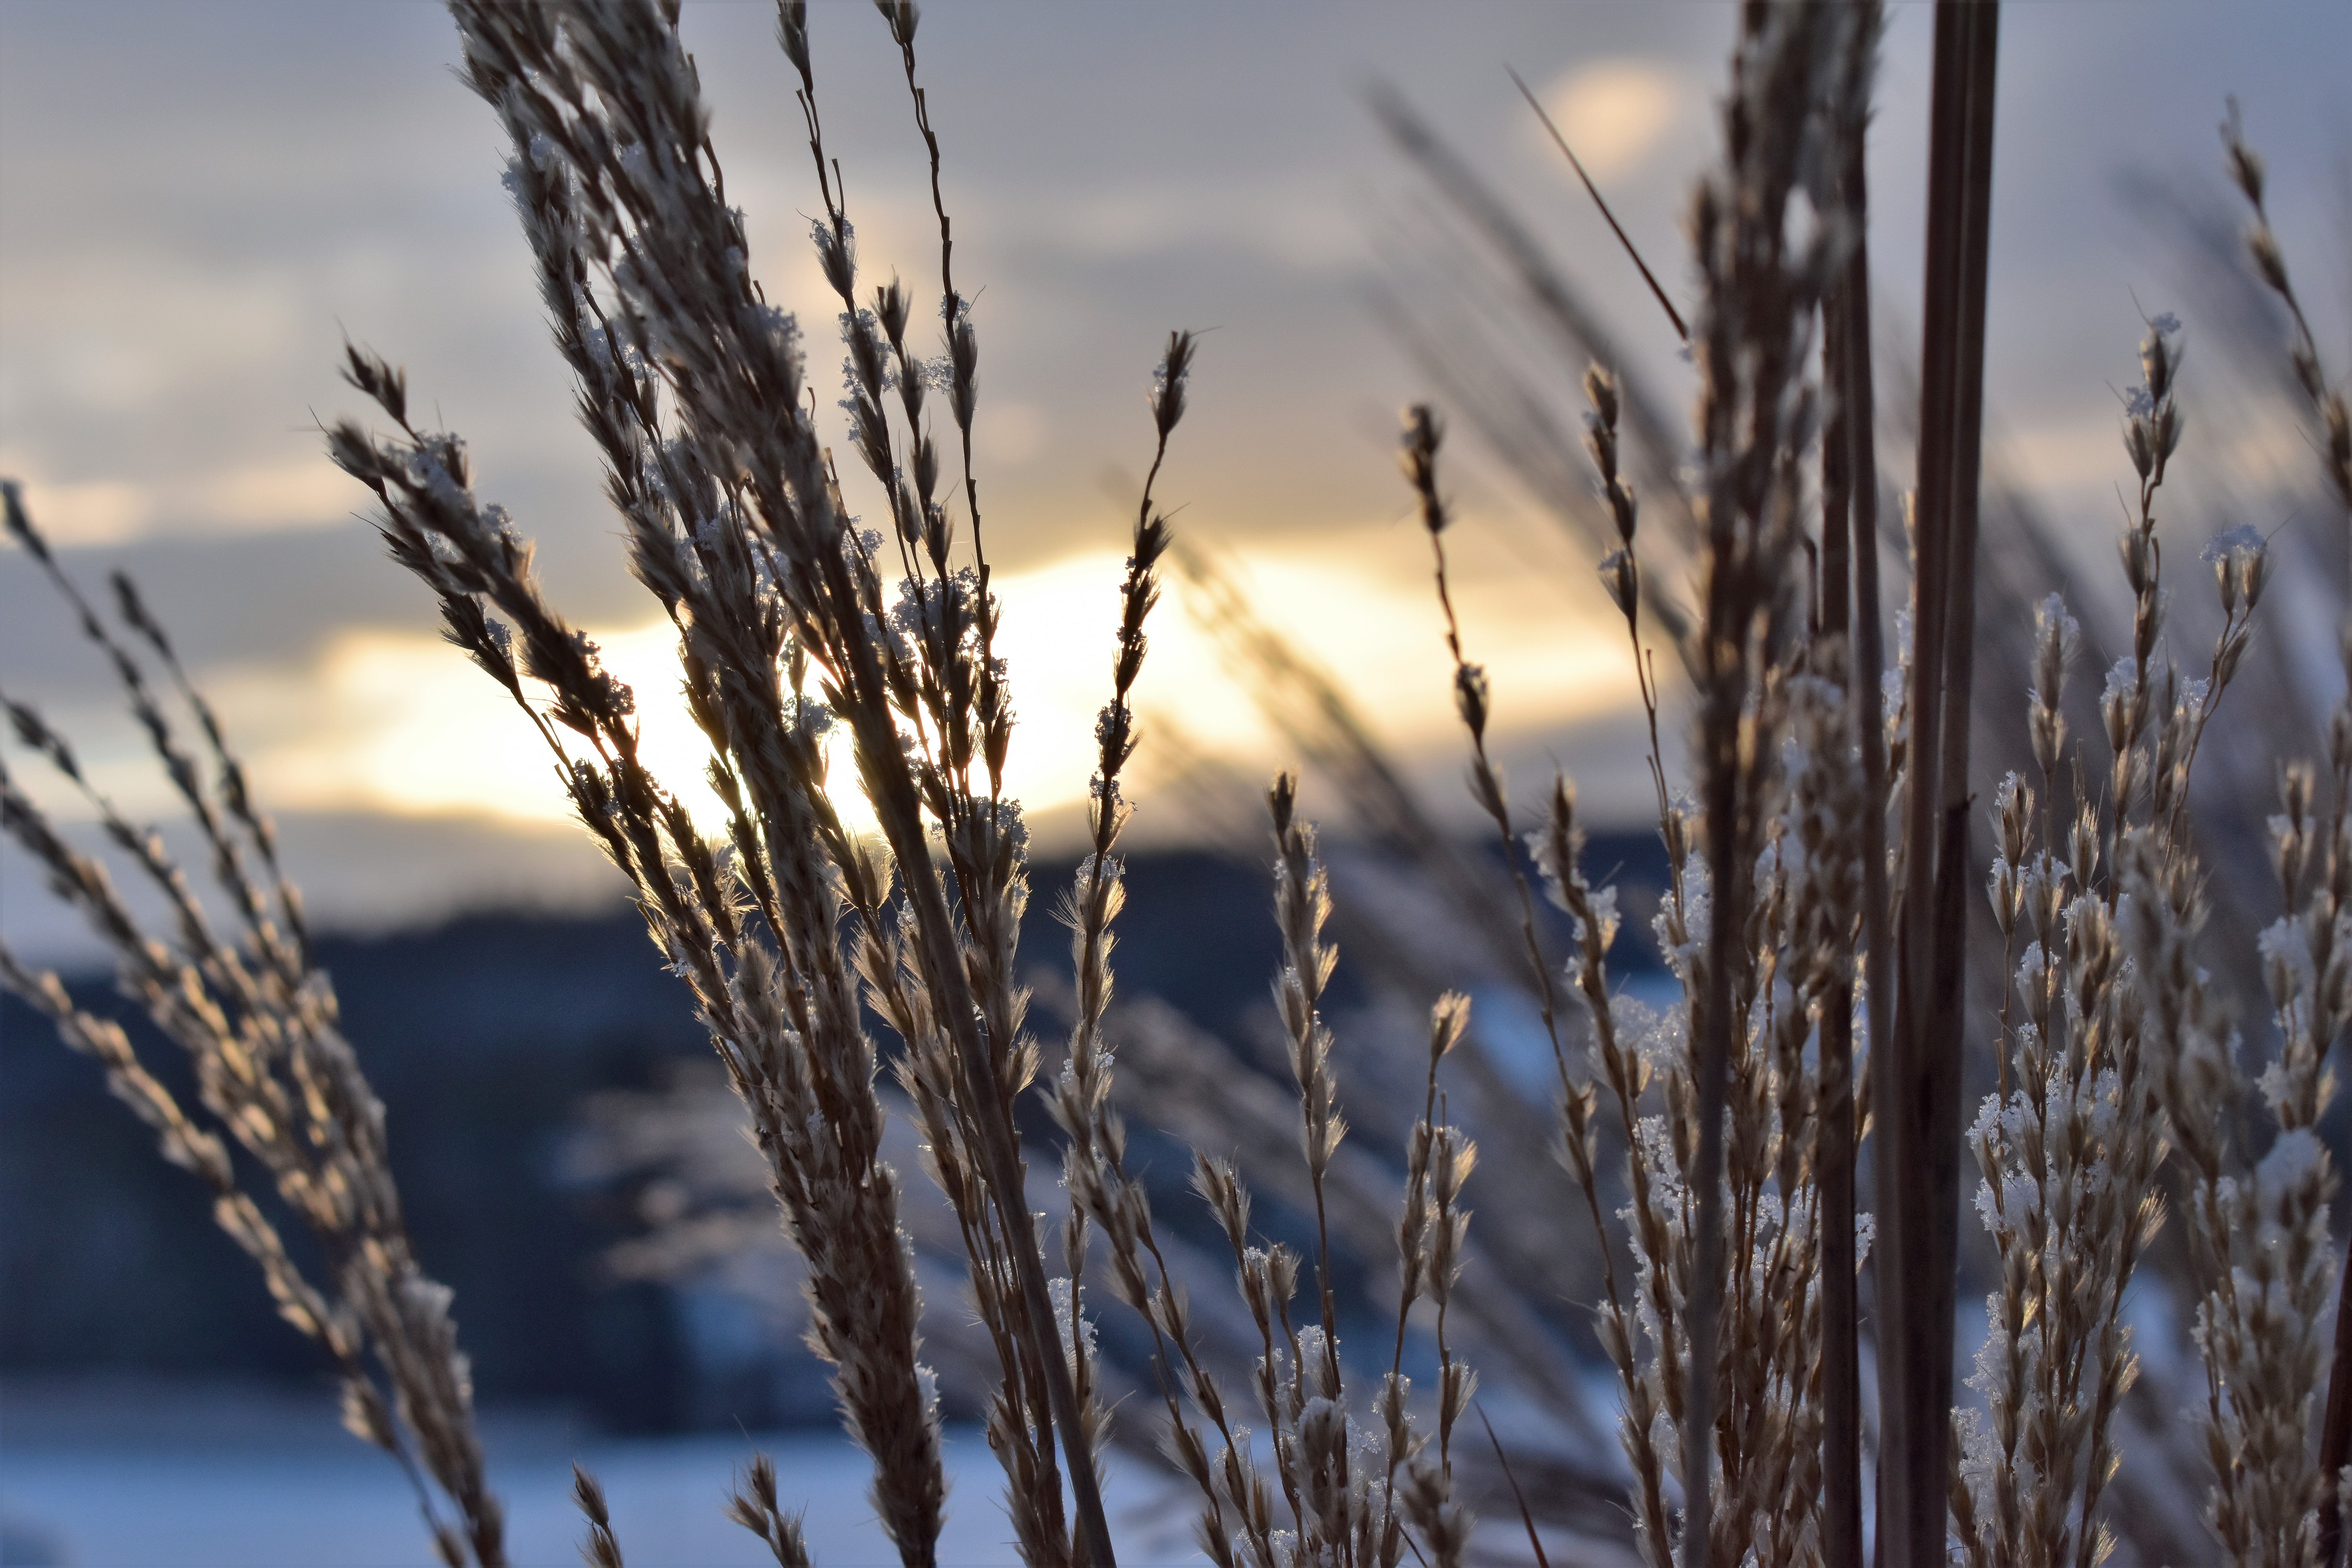
landscape, grass, branch, snow, cold, winter, sky, field, wheat, grain, sunlight, morning, frost, ice, evening, frozen, twig, iced, rye, mood, wintry, hoarfrost, freezing, grasses, eiskristalle, commodity, snow crystals, grass family, plant stem, computer wallpaper, phragmites, food grain